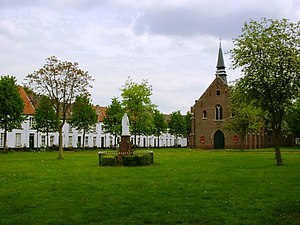
Beginerklostre / Galleri
Beginerklostre var for kvinder, der havde viet deres liv til Gud uden dog at trække sig tilbage fra verden. I 1200-tallet grundlagde de klostre, som skulle dække deres åndelige og materielle behov.